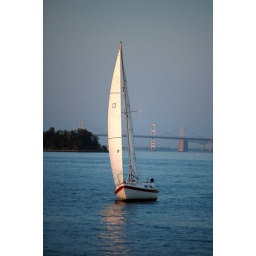
A sailboat in the Chesapeake with the bay bridge in the distance.